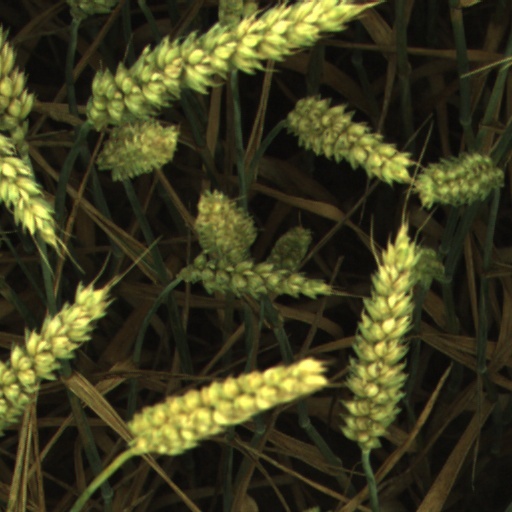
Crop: wheat